Methane clumped isotopes

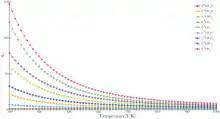
The theoretical equilibrium distribution of all singly and multiply substituted isotopologues of methane as a function of temperature, assuming isotopes are of natural abundance. Redrawn from Piasecki et al., 2016.

Many studies have observed composition of thermogenic methane in equilibria. The reported formula_26 and formula_27 are normally distributed within the range of 72 to 298 °C (peak value: formula_52°C), which aligns well with modeled results of methane formation temperature and yield. However, some thermogenic methane samples have clumped-isotope temperatures that are unrealistically high. Possible explanations for exceedingly high clumped isotope temperatures include natural gas migration after formation, mixing effect, and kinetic isotope effect of secondary cracking.